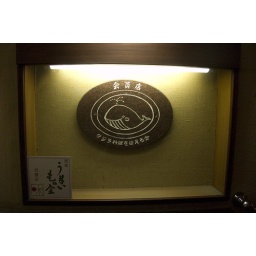
Fantastic hole in the ground that serves river eel